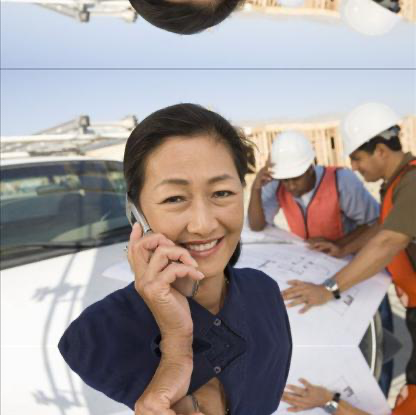
Objects in the image:
label: helmet
label: helmet
label: head
label: helmet
label: head